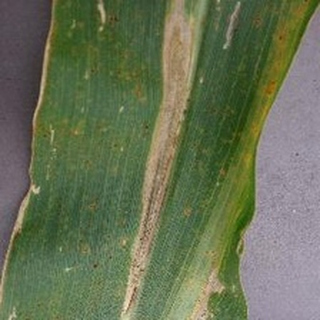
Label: corn_northern_leaf_blight